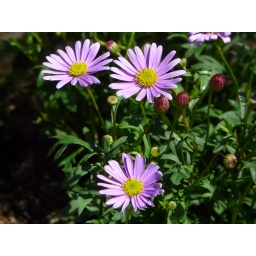
I found this in a flower box outside the Outrigger Grill in Long Ravine Campground at Rollins Lake